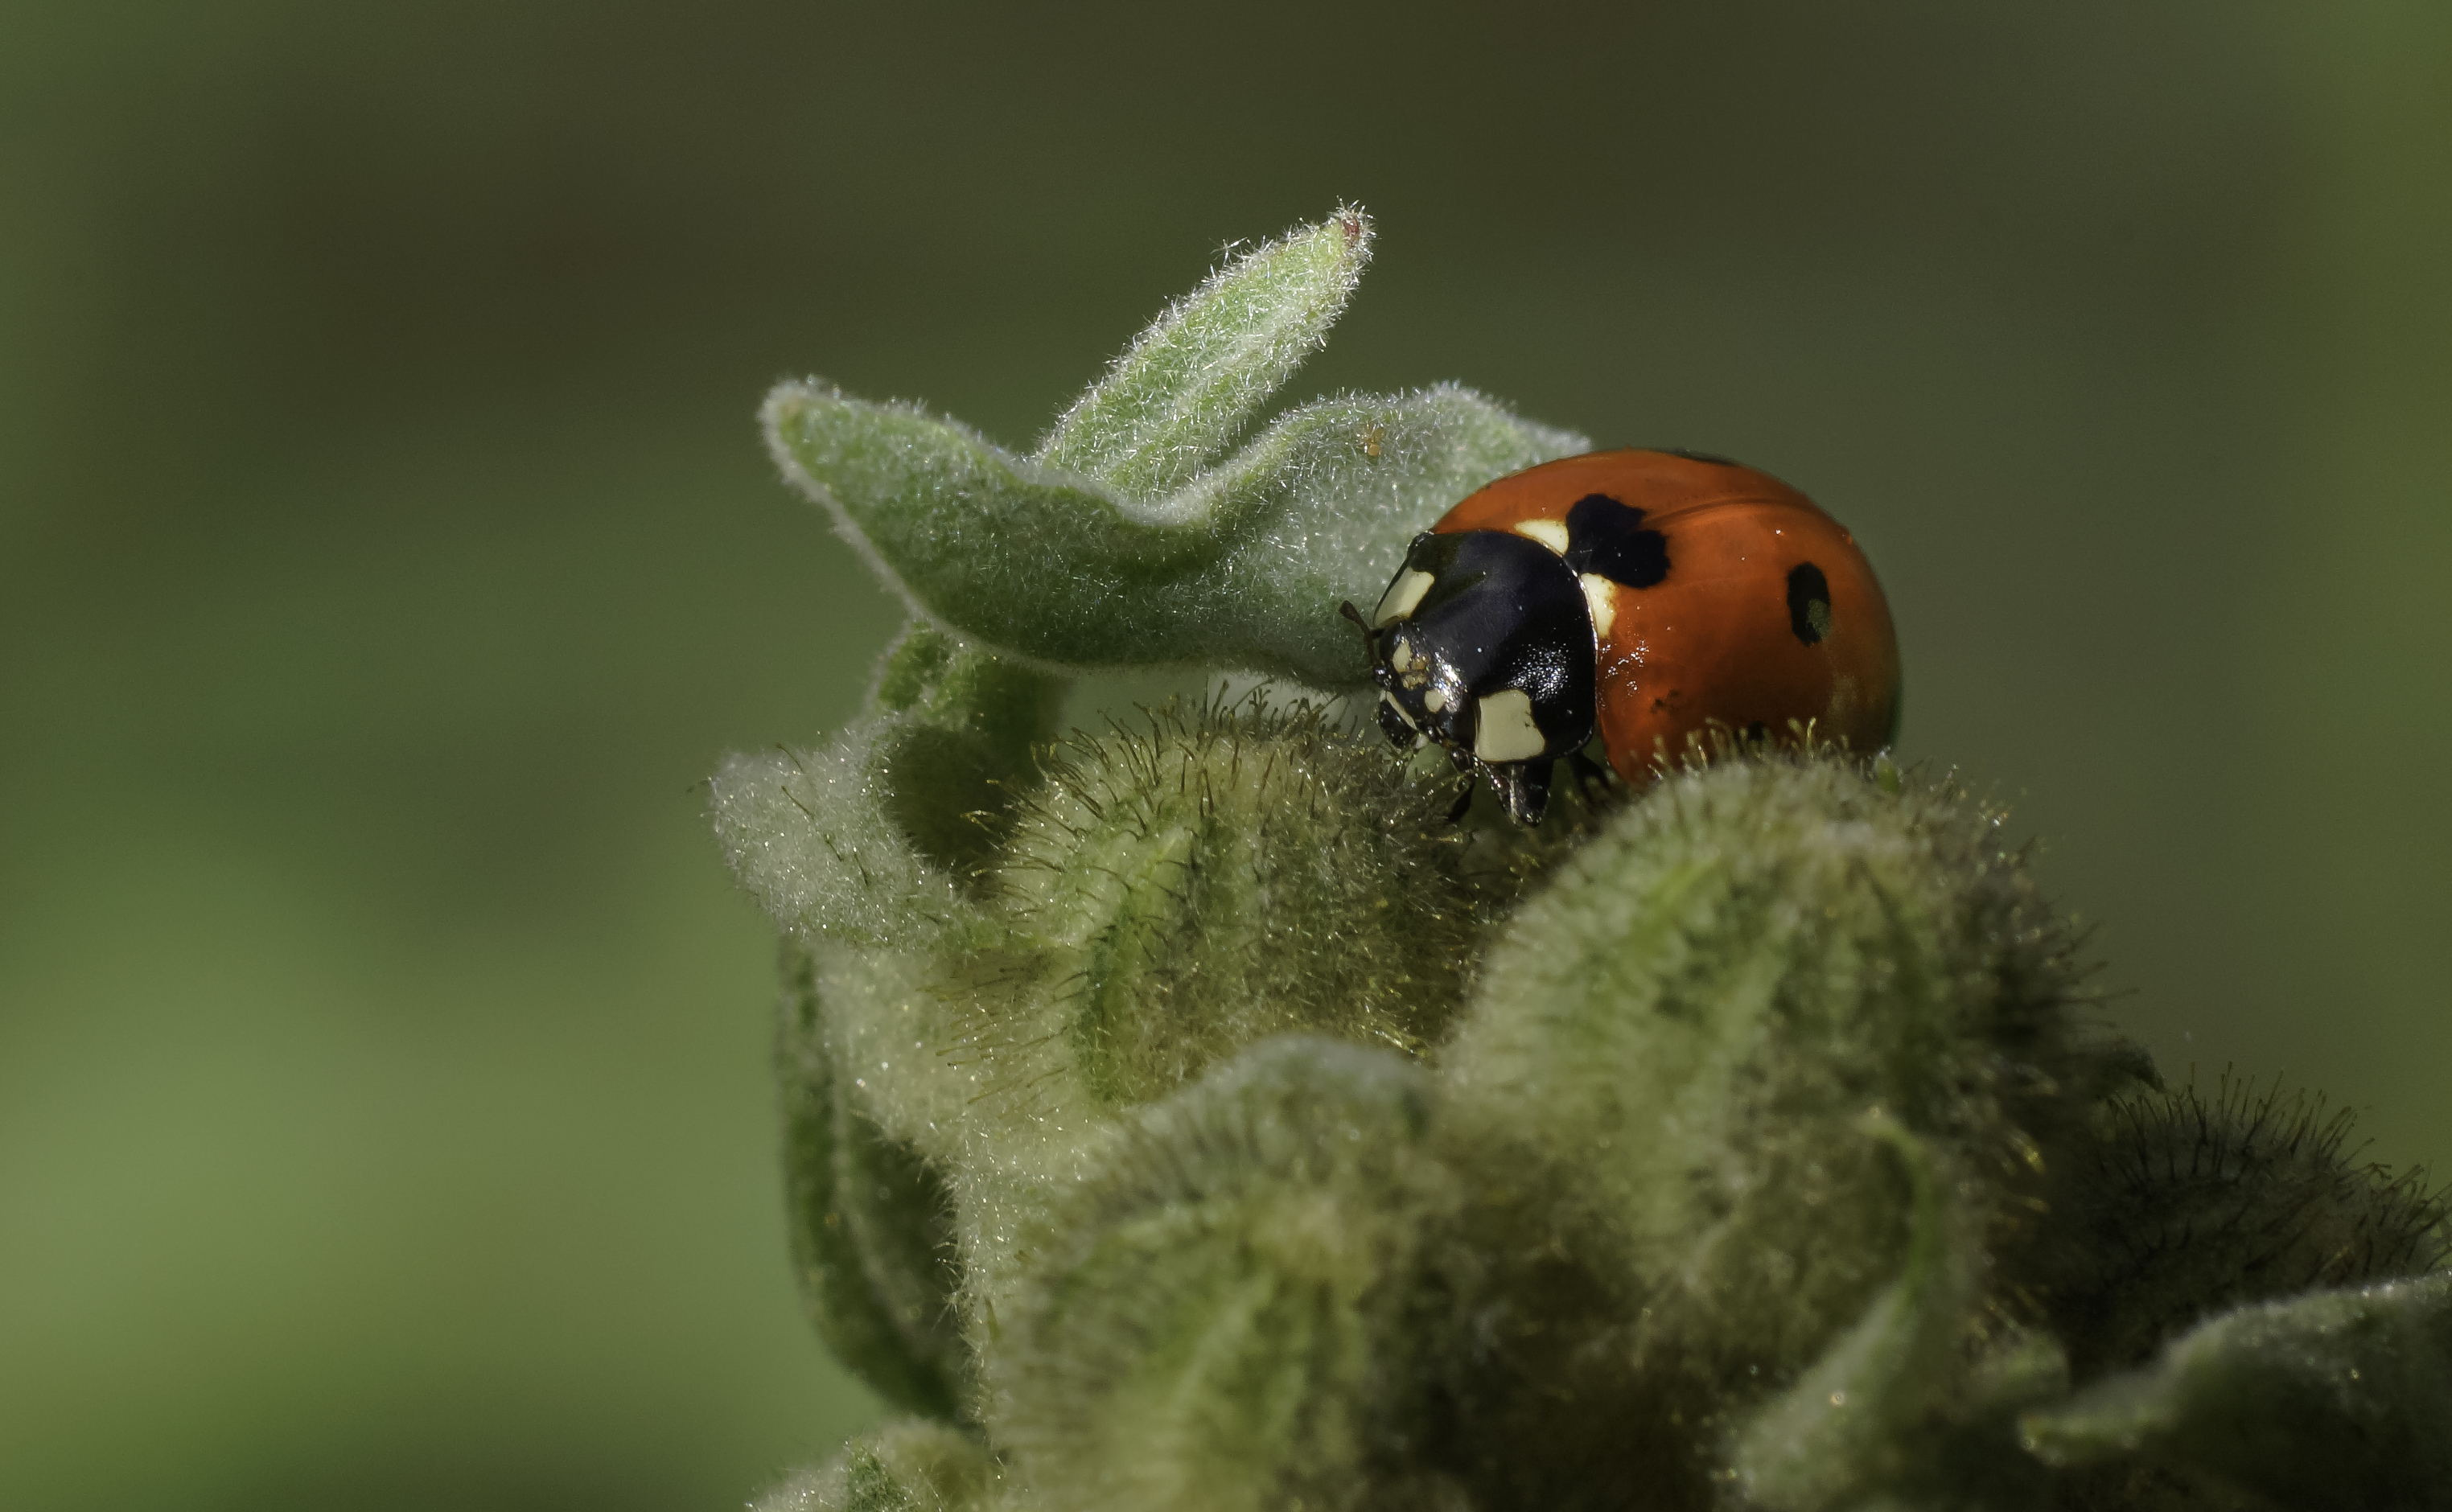
nature, photography, flower, photo, green, insect, macro, botany, flora, fauna, ladybird, invertebrate, close up, animals, naturaleza, a77, beetle, g, ggl1, gaby1, xovesphoto, animales, sonya77, minolta100mm, gphoto, gabrielcorua, macro photography, leaf beetle, plant stem